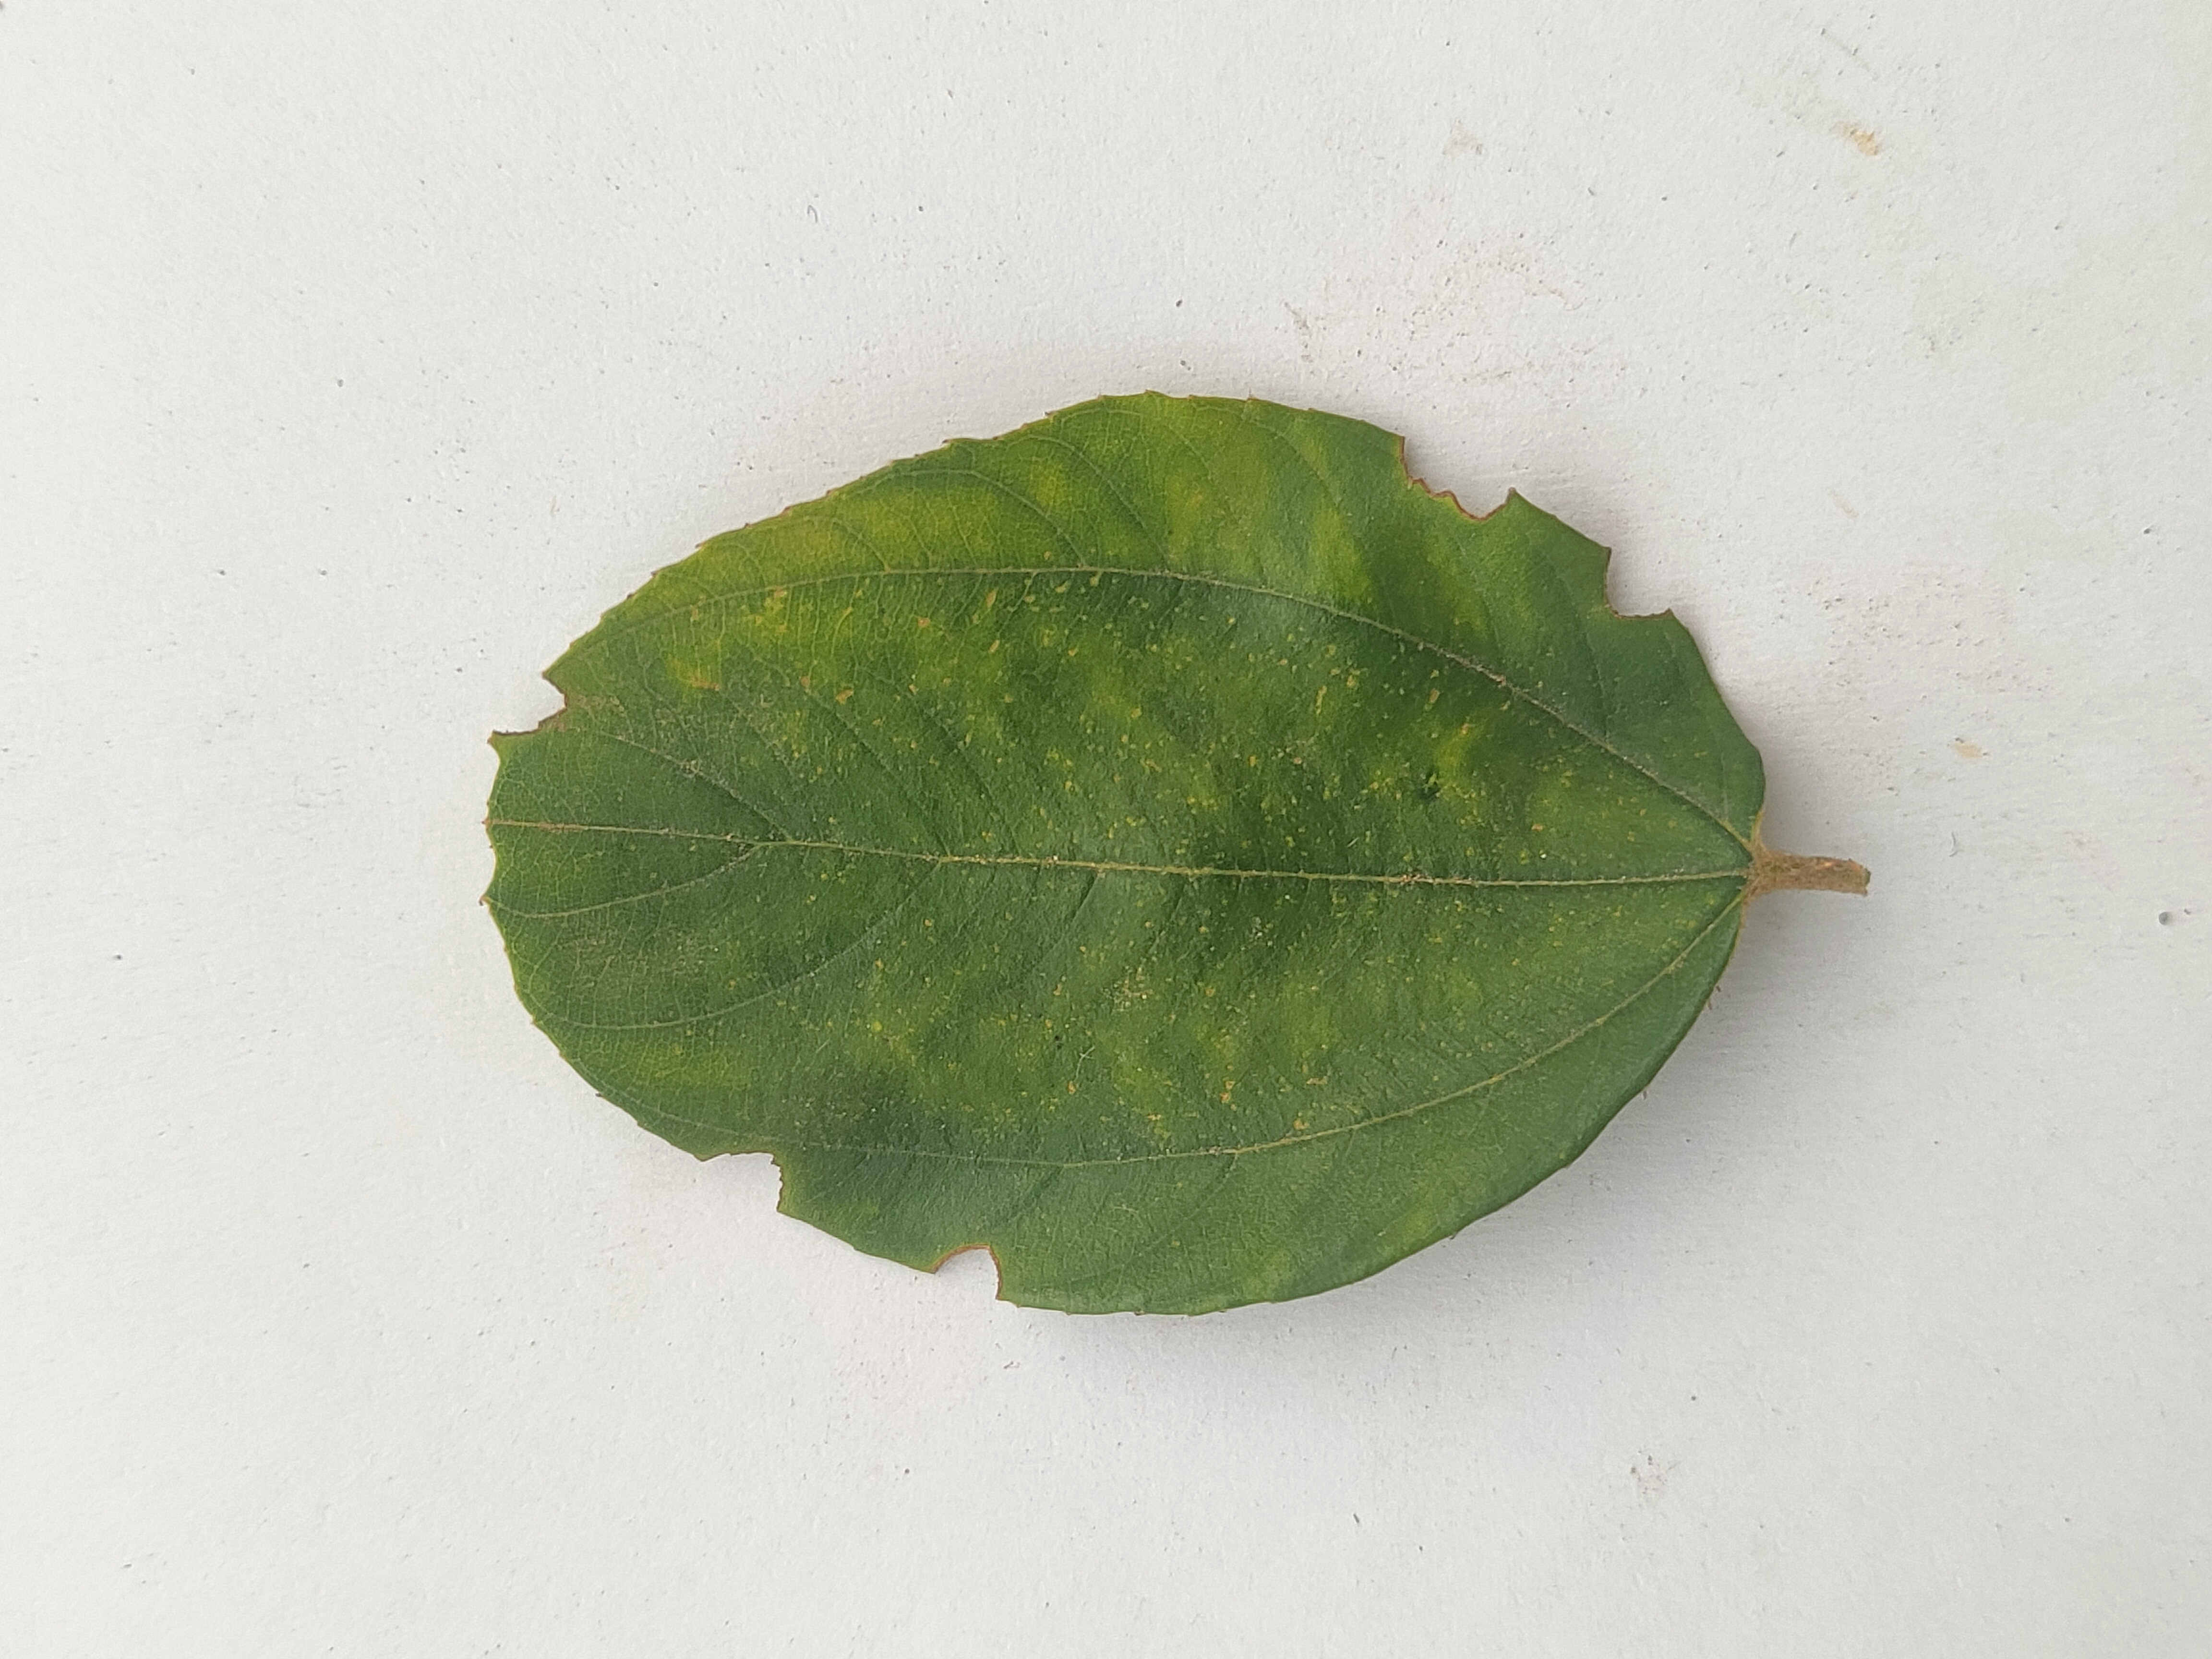
Leaf variety: Plum